Eyüp Gondola

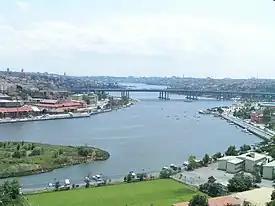
Golden Horn seen from Piyerloti.

The Eyüp Gondola, a.k.a. Eyüp–Piyerloti Aerial Cable Car, is a two-station gondola-type line of aerial lift passenger transport system located in Eyüp district of Istanbul, Turkey. Opened on November 30, 2005, the long line serves the Piyerloti Hill from Eyüp at the coast of Golden Horn. It is operated under the line number TF2 by Metro Istanbul. The fare is paid by the contactless smart card Istanbulkart, which is valid for all public transport in Istanbul.